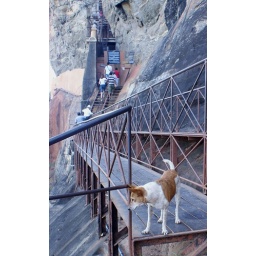
Sigirya. The lion rock in the ancient cities